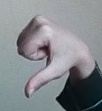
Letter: waw